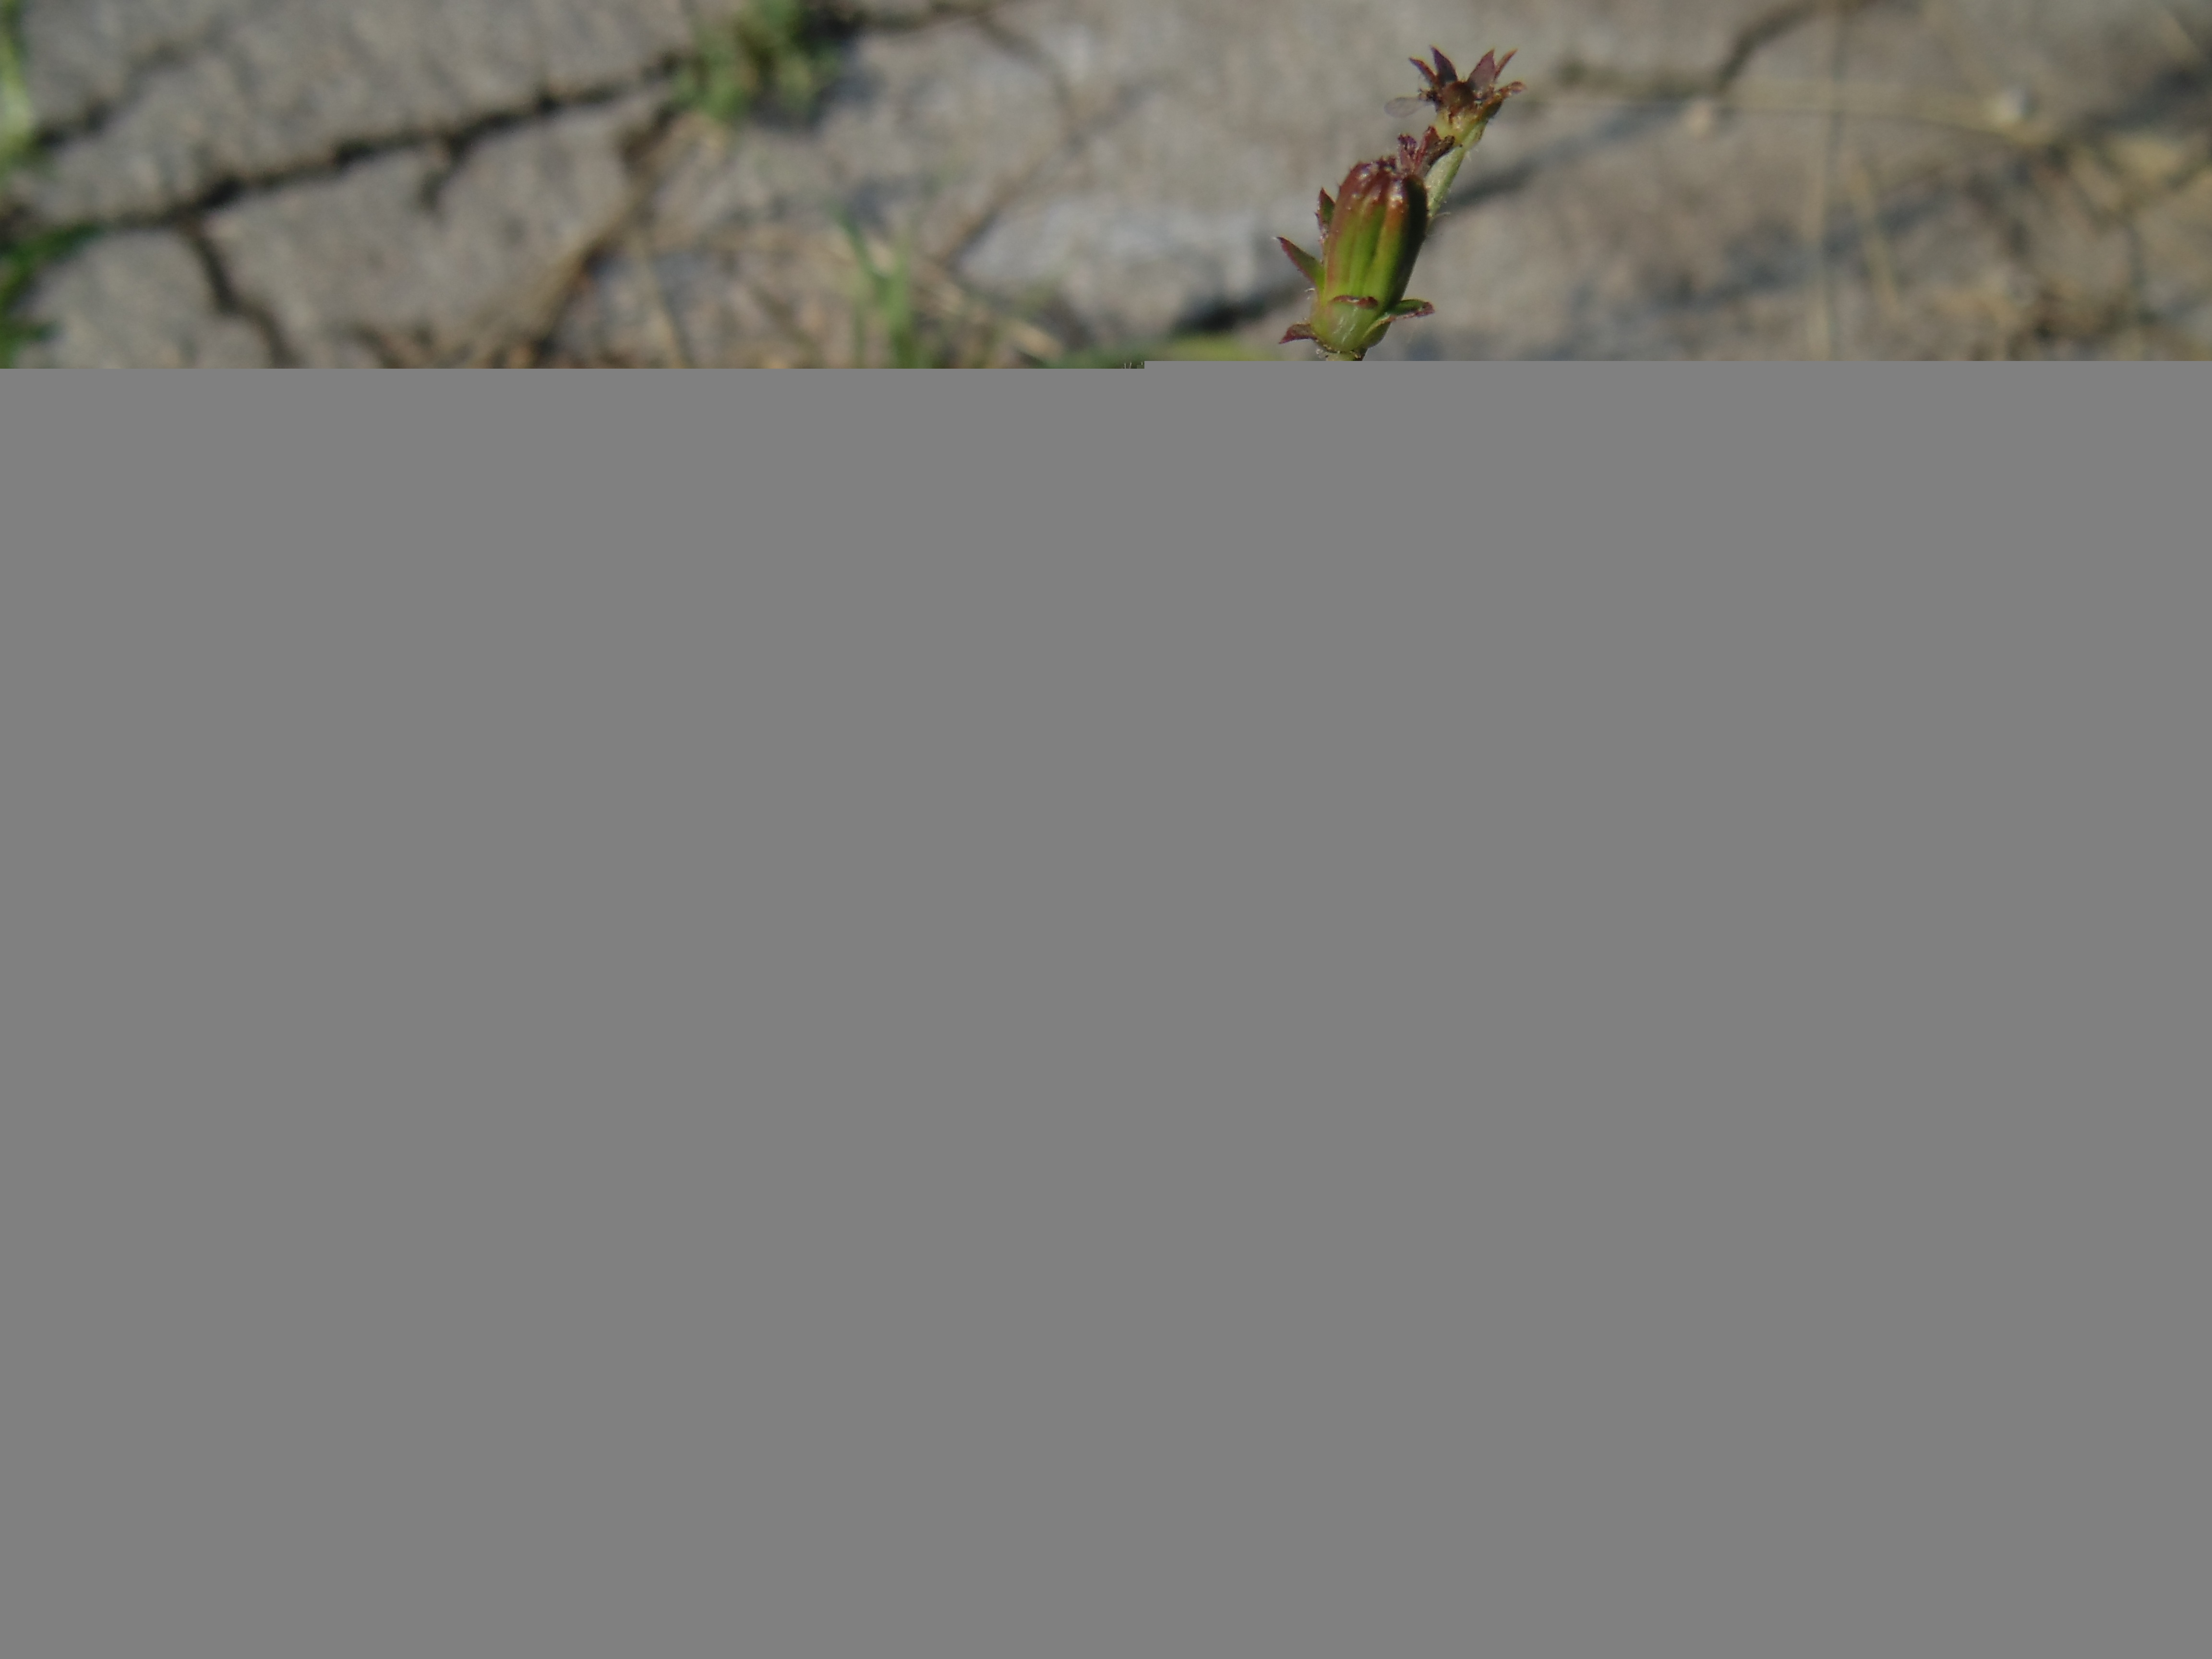
branch, flower, blue flower, centaurea, screenshot